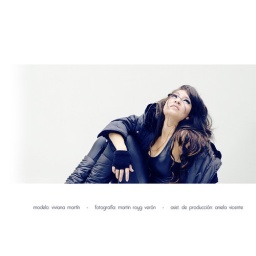
girl in the roof